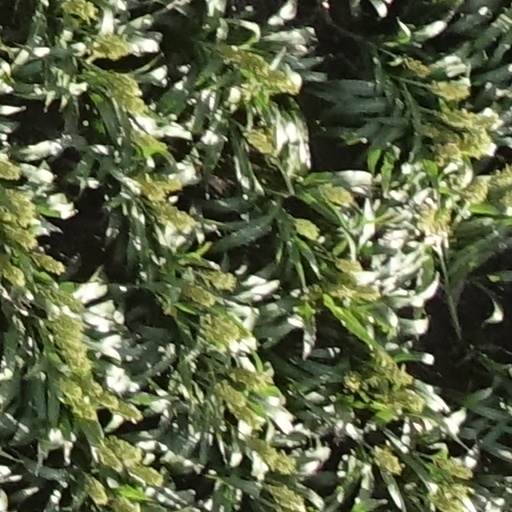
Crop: sorghum